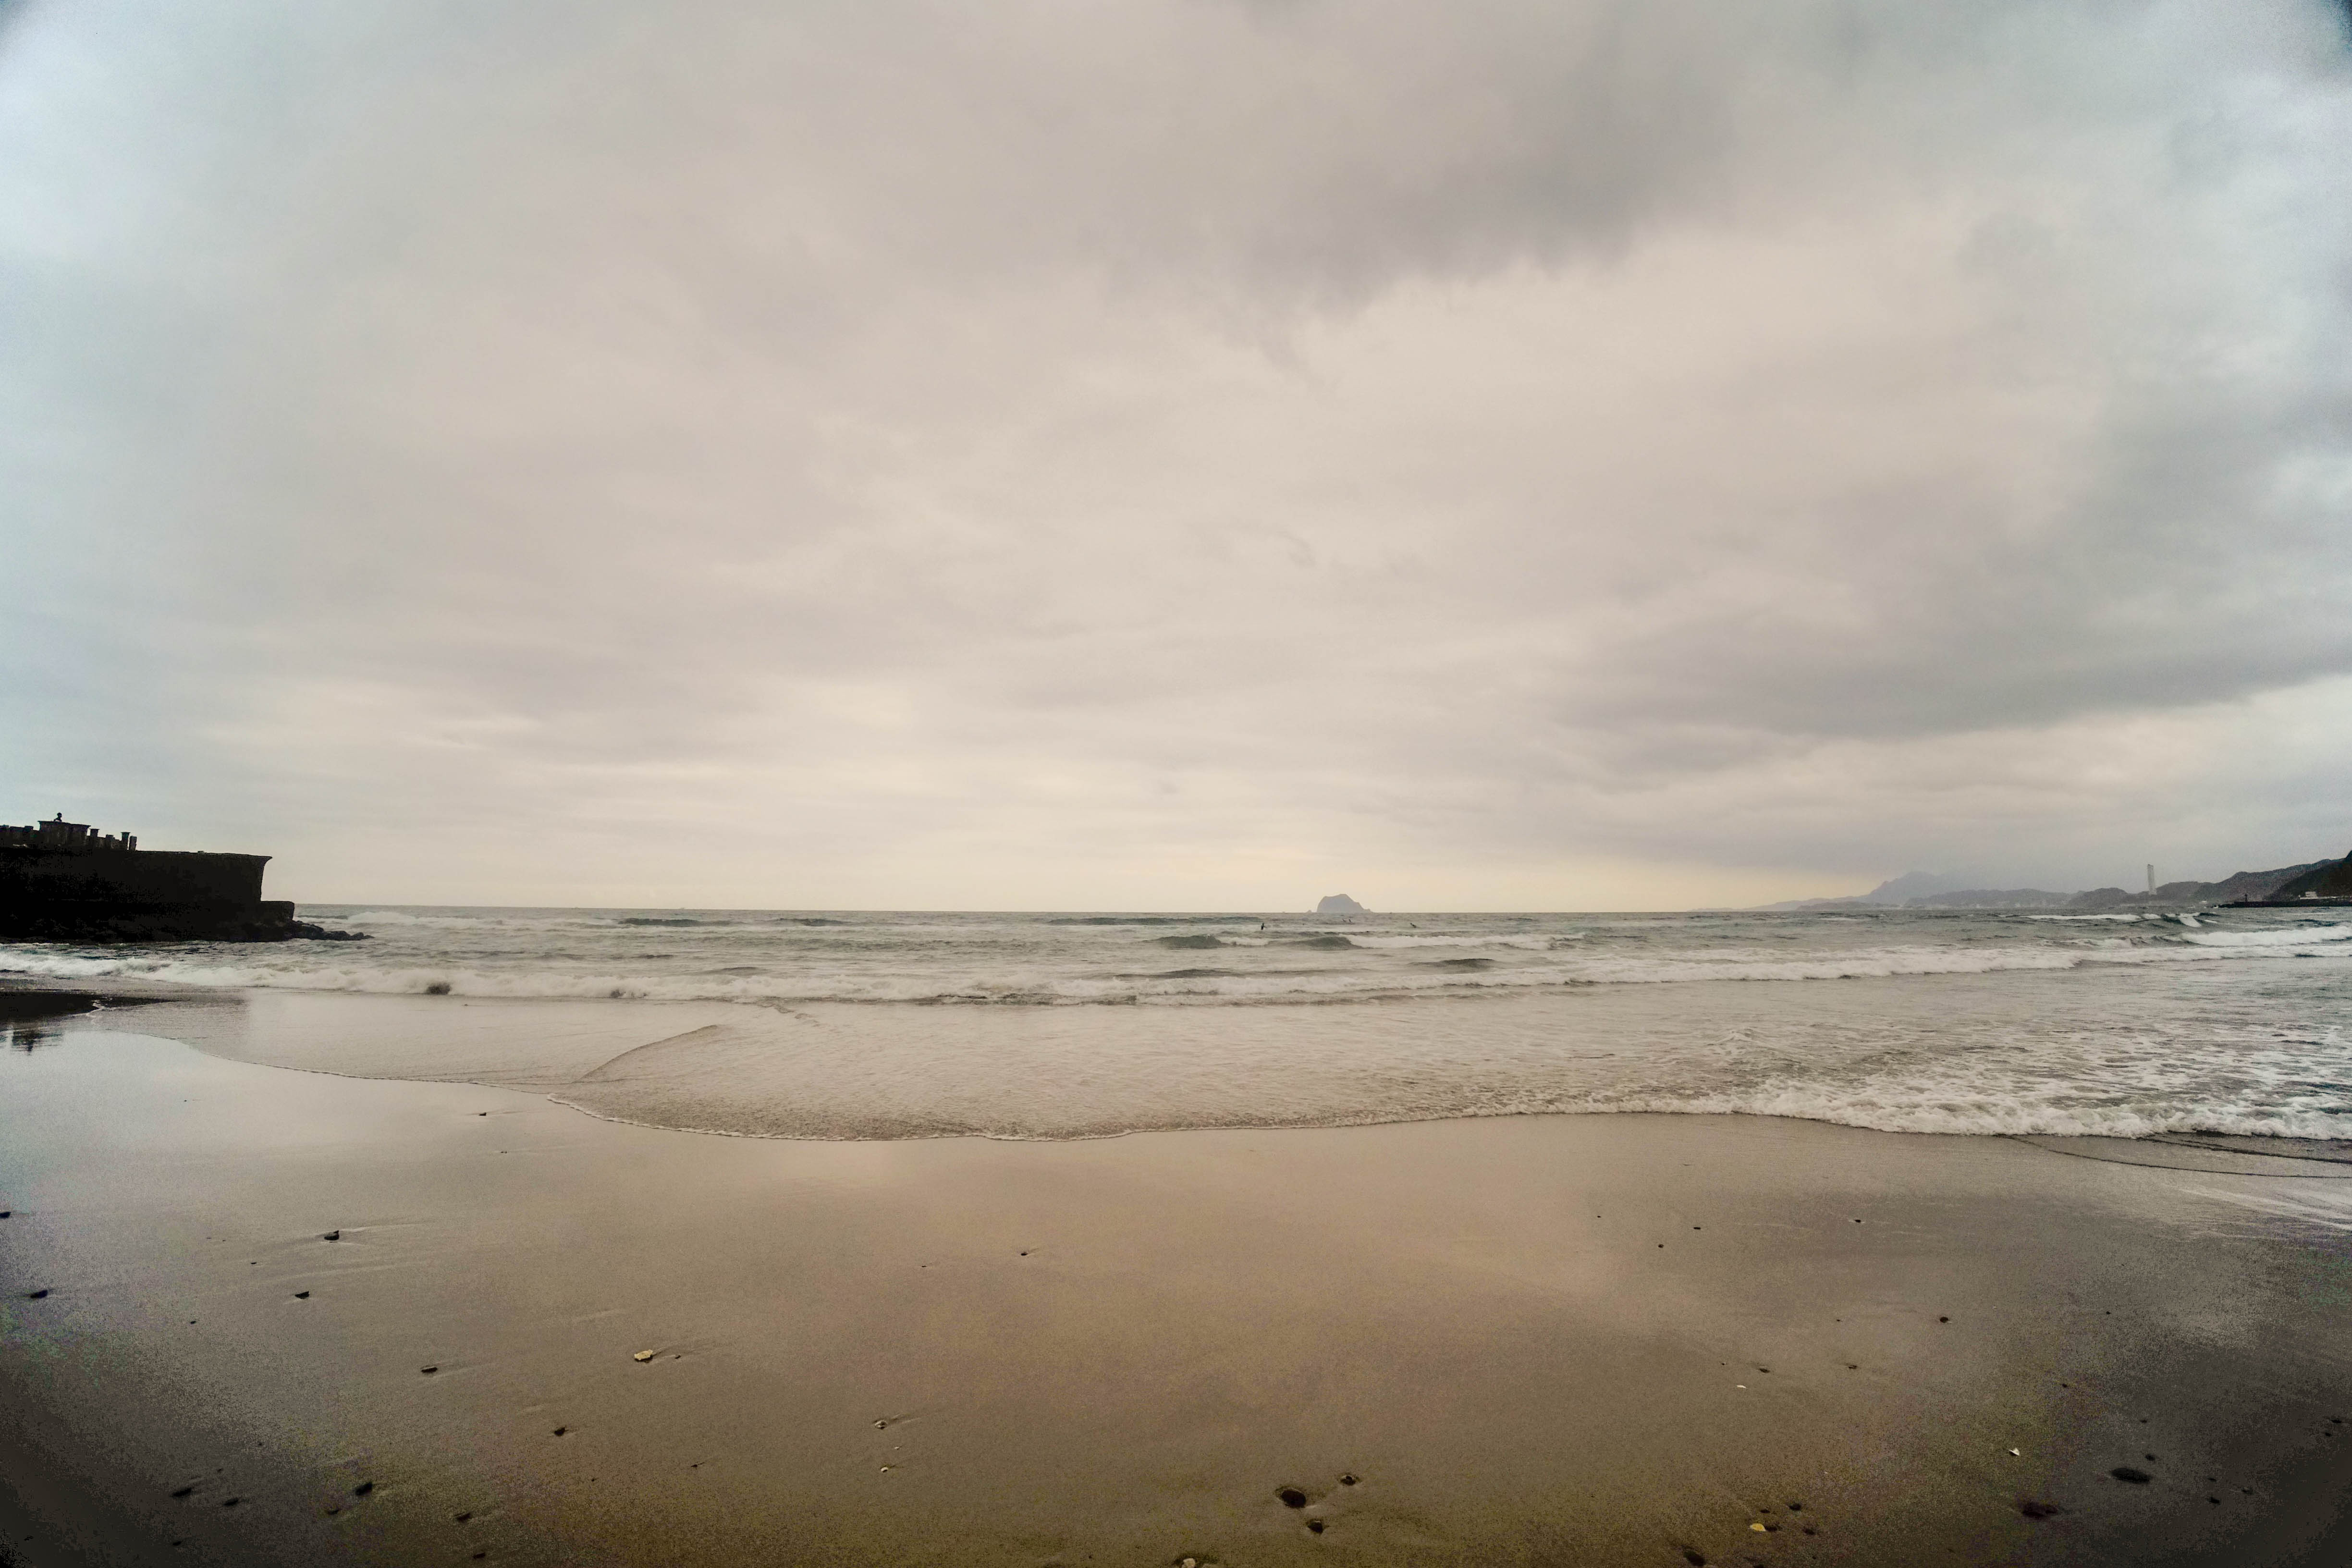
beach, morning light, vision, sky, body of water, sea, coast, cloud, water, ocean, shore, wave, wind wave, sand, tide, horizon, calm, coastal and oceanic landforms, photography, vacation, bay, landscape, rock, wind, meteorological phenomenon, tourism